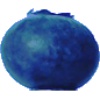
Label: Huckleberry 1